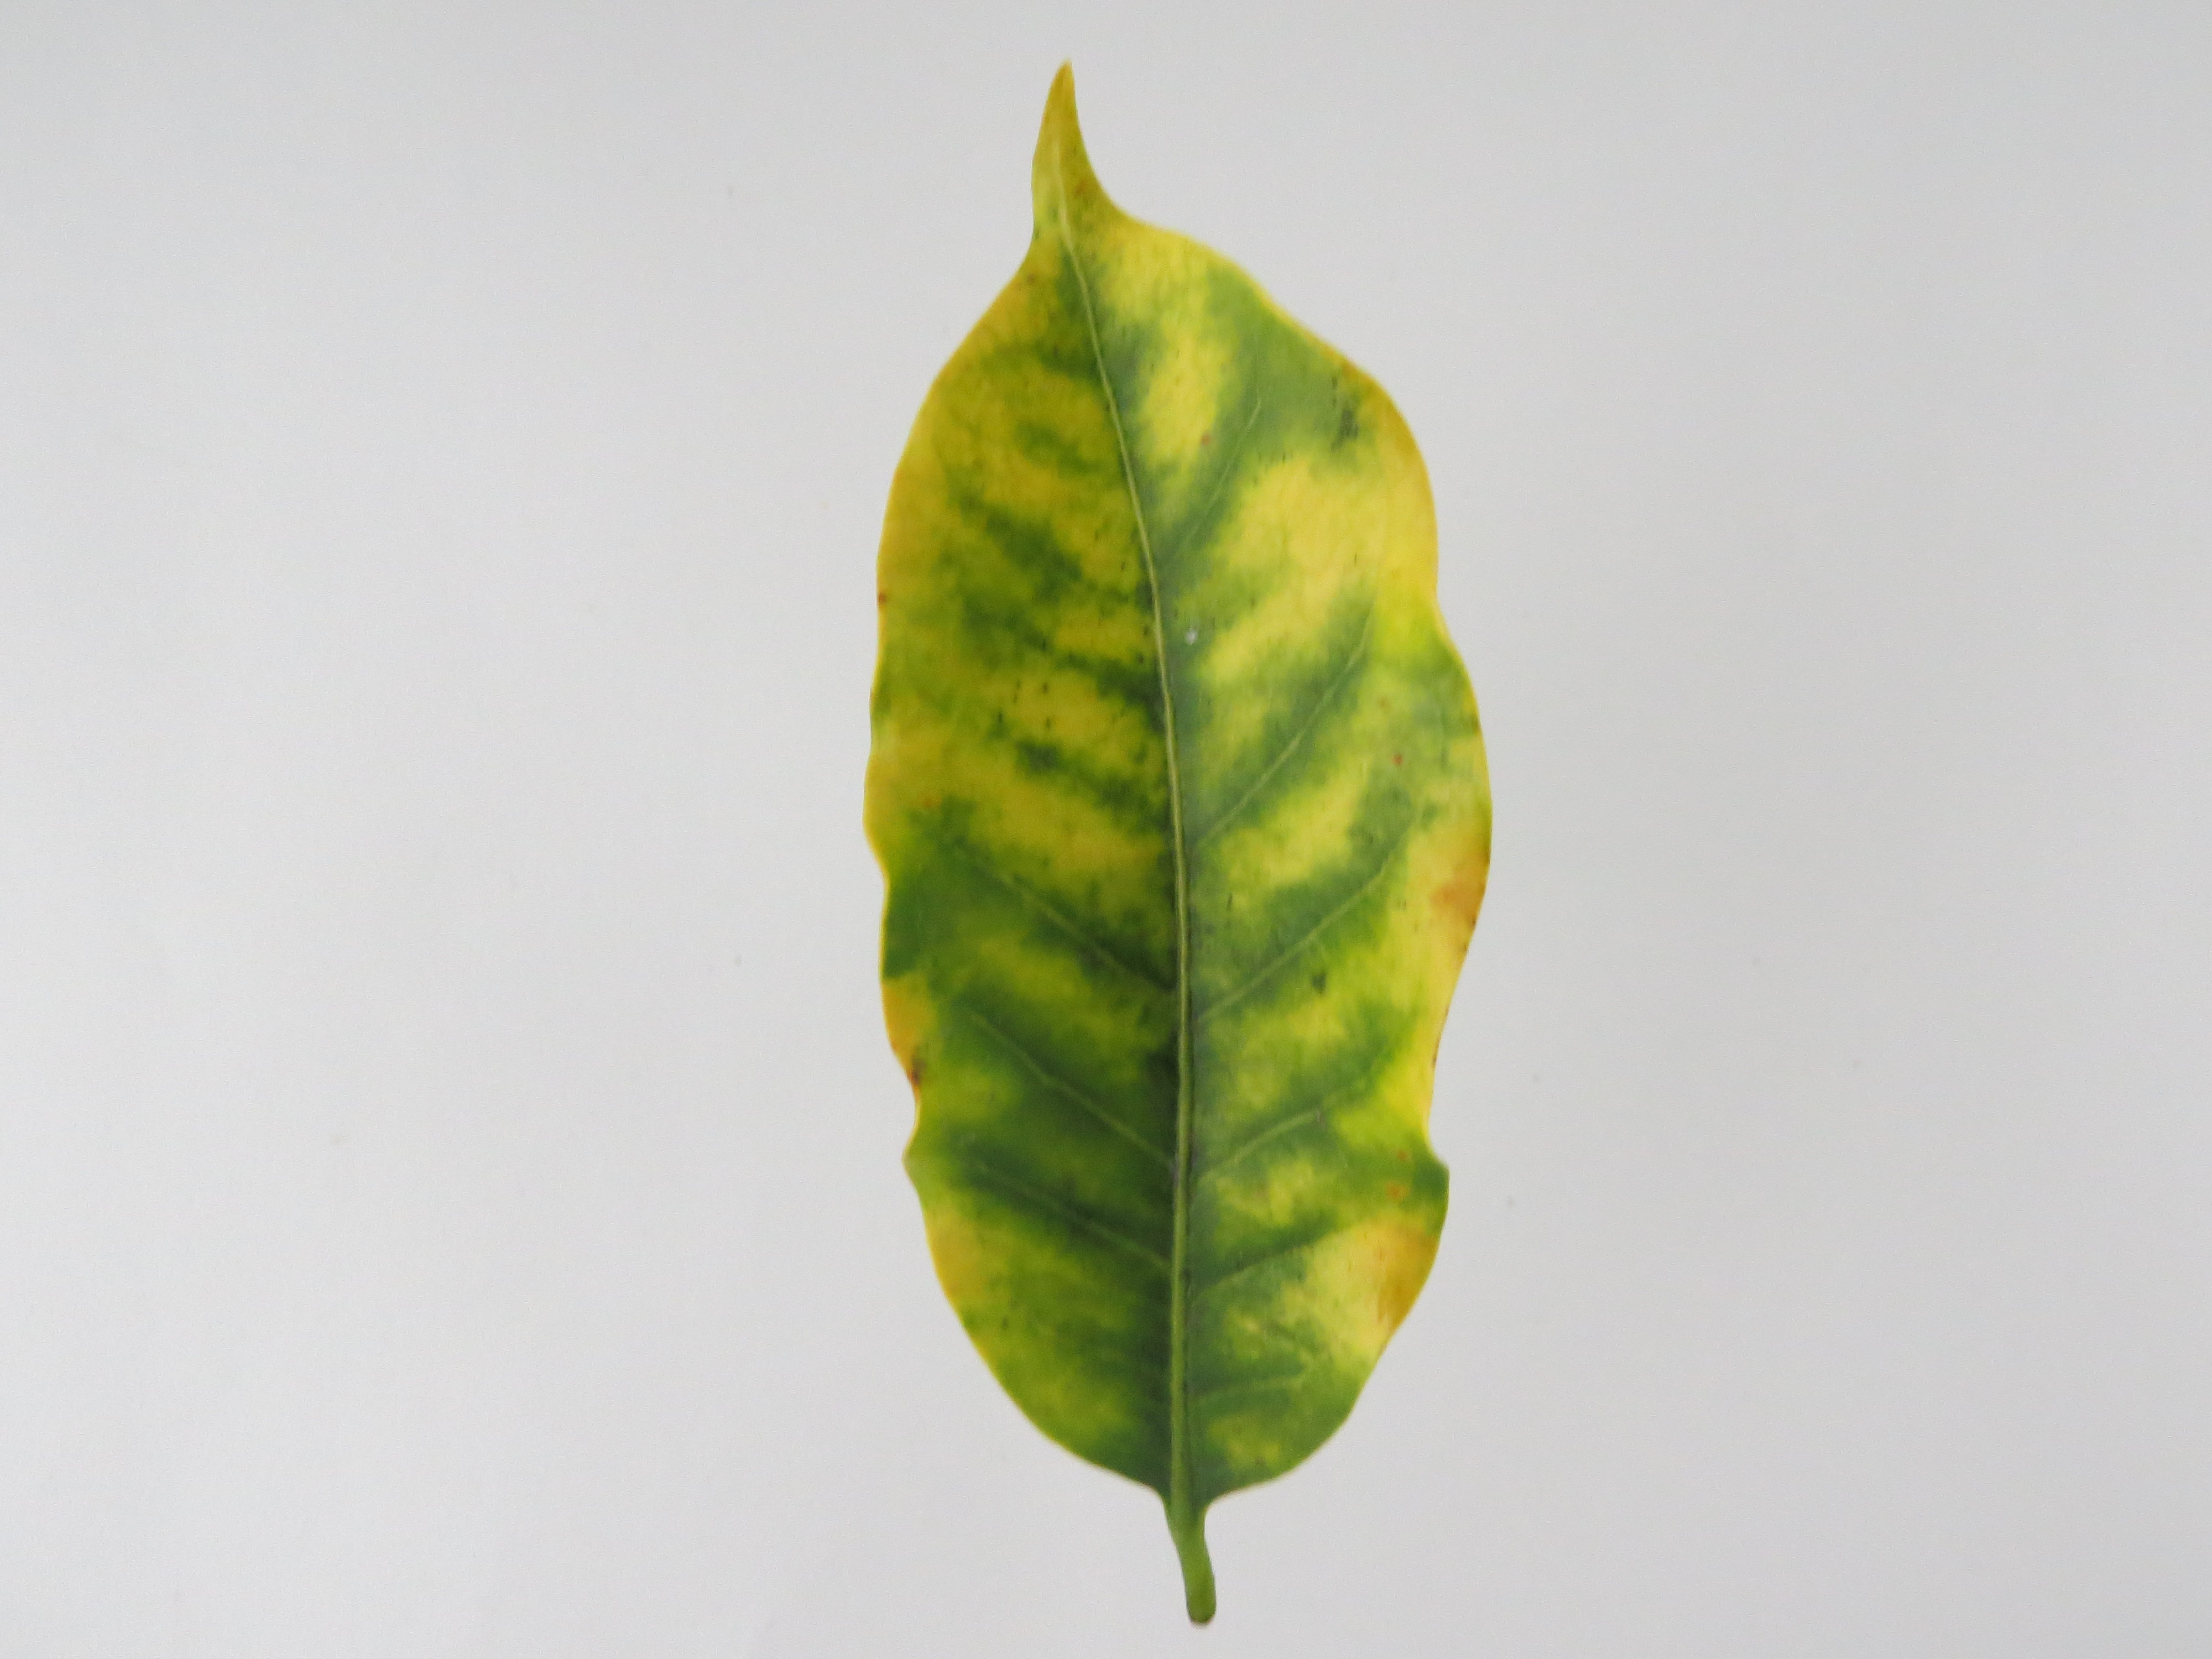
Label: manganese-Mn